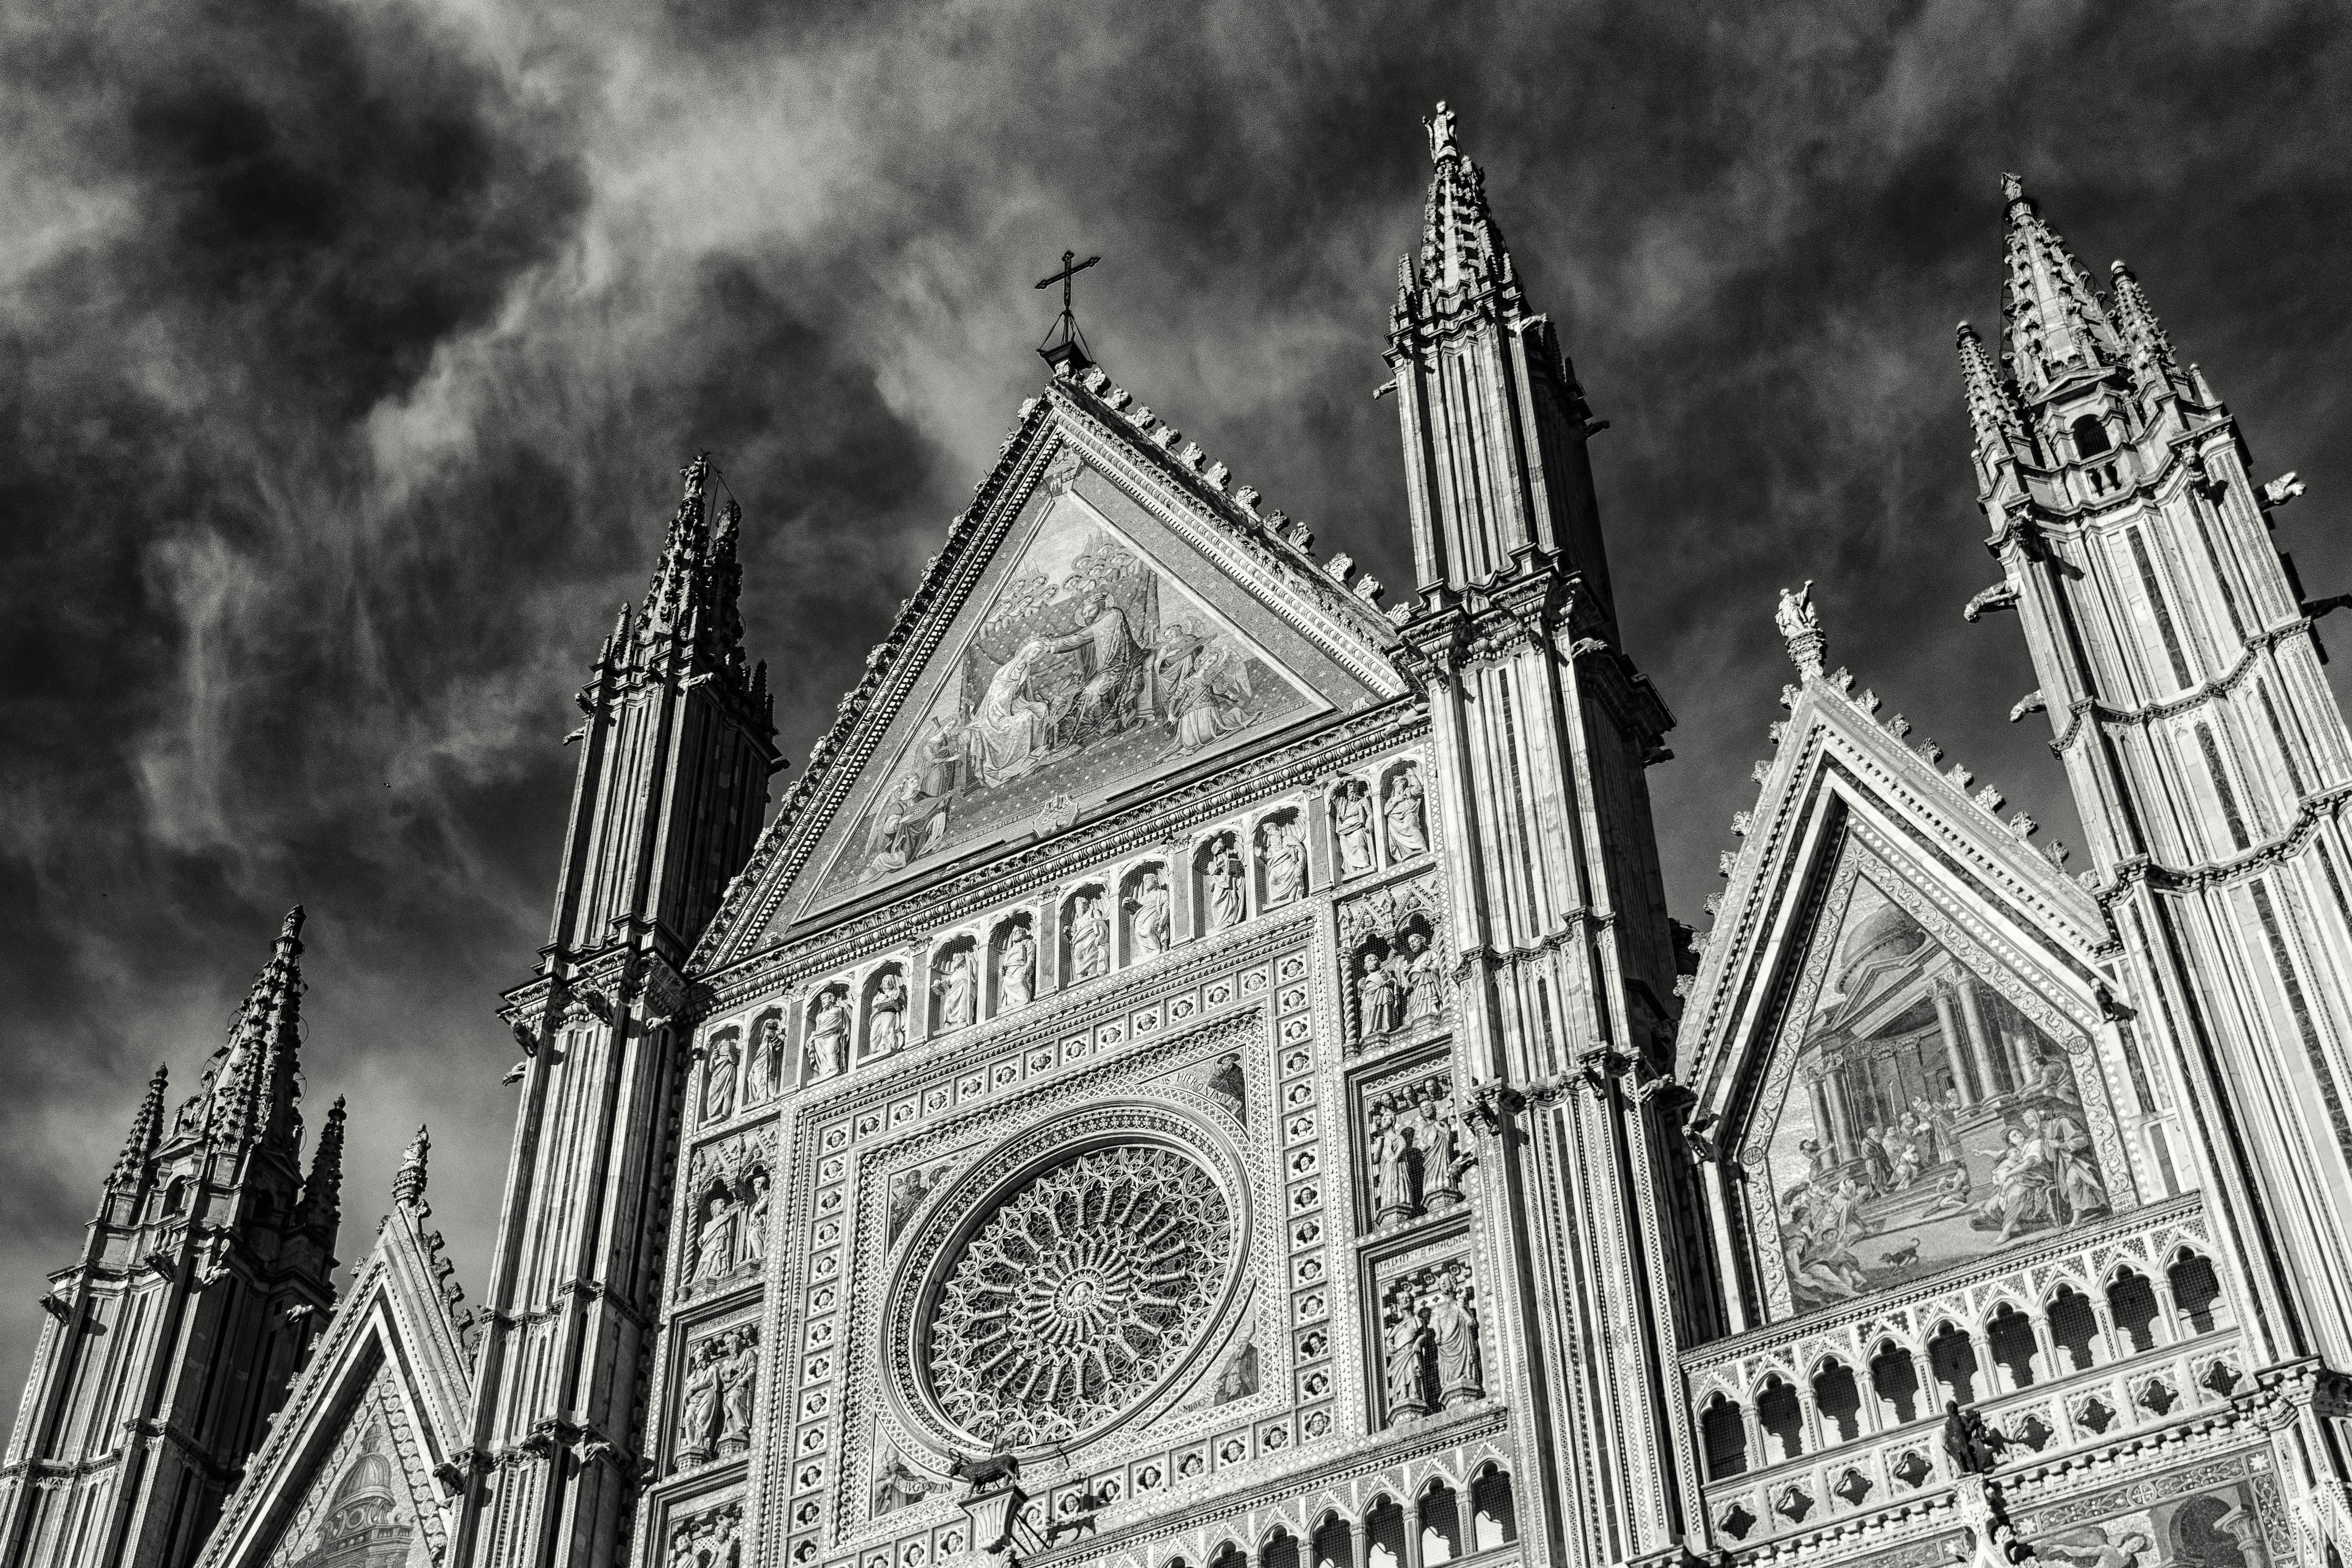
black and white, architecture, building, religion, landmark, italy, church, cathedral, monochrome, place of worship, catholic, spire, faith, symmetry, dom, metropolis, orvieto, gothic architecture, house of worship, latium, church facade, monochrome photography